Suicide of Rehtaeh Parsons

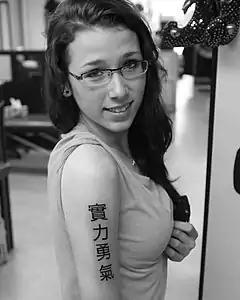
Parsons in 2012

Rehtaeh Anne Parsons (December 9, 1995 – April 7, 2013), was a 17-year-old Cole Harbour District High School student who attempted suicide by hanging at her home in Dartmouth, Nova Scotia, Canada, on April 4, 2013, leading to a coma and the decision to switch her life support machine off on April 7, 2013. Her death has been attributed to online distribution of photos of an alleged gang rape that occurred 17 months prior to her suicide, in November 2011. On a Facebook page set up in tribute to her daughter, Parsons' mother blamed the four boys who allegedly raped and released images of her, the subsequent constant "bullying and messaging and harassment", and the failure of the Canadian justice system, for her daughter's decision to die by suicide.